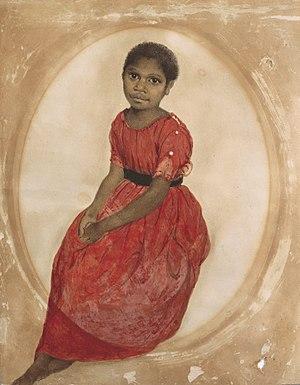
Les arts visuels en Australie ont une longue histoire qui commence il y a sans doute plus de 30 000 ans, avec les peintures sur paroi et les peintures sur bois aborigènes. Les arts visuels australiens incluent l'art indigène australien, l'art colonial, les paysages, les œuvres d'atelier, l'art moderne et contemporain. L'Australie a produit beaucoup d'artistes importants, tant dans la tradition occidentale que dans la tradition indigène. Le caractère sacré de la terre est d’ailleurs un thème commun à ces deux traditions artistiques.